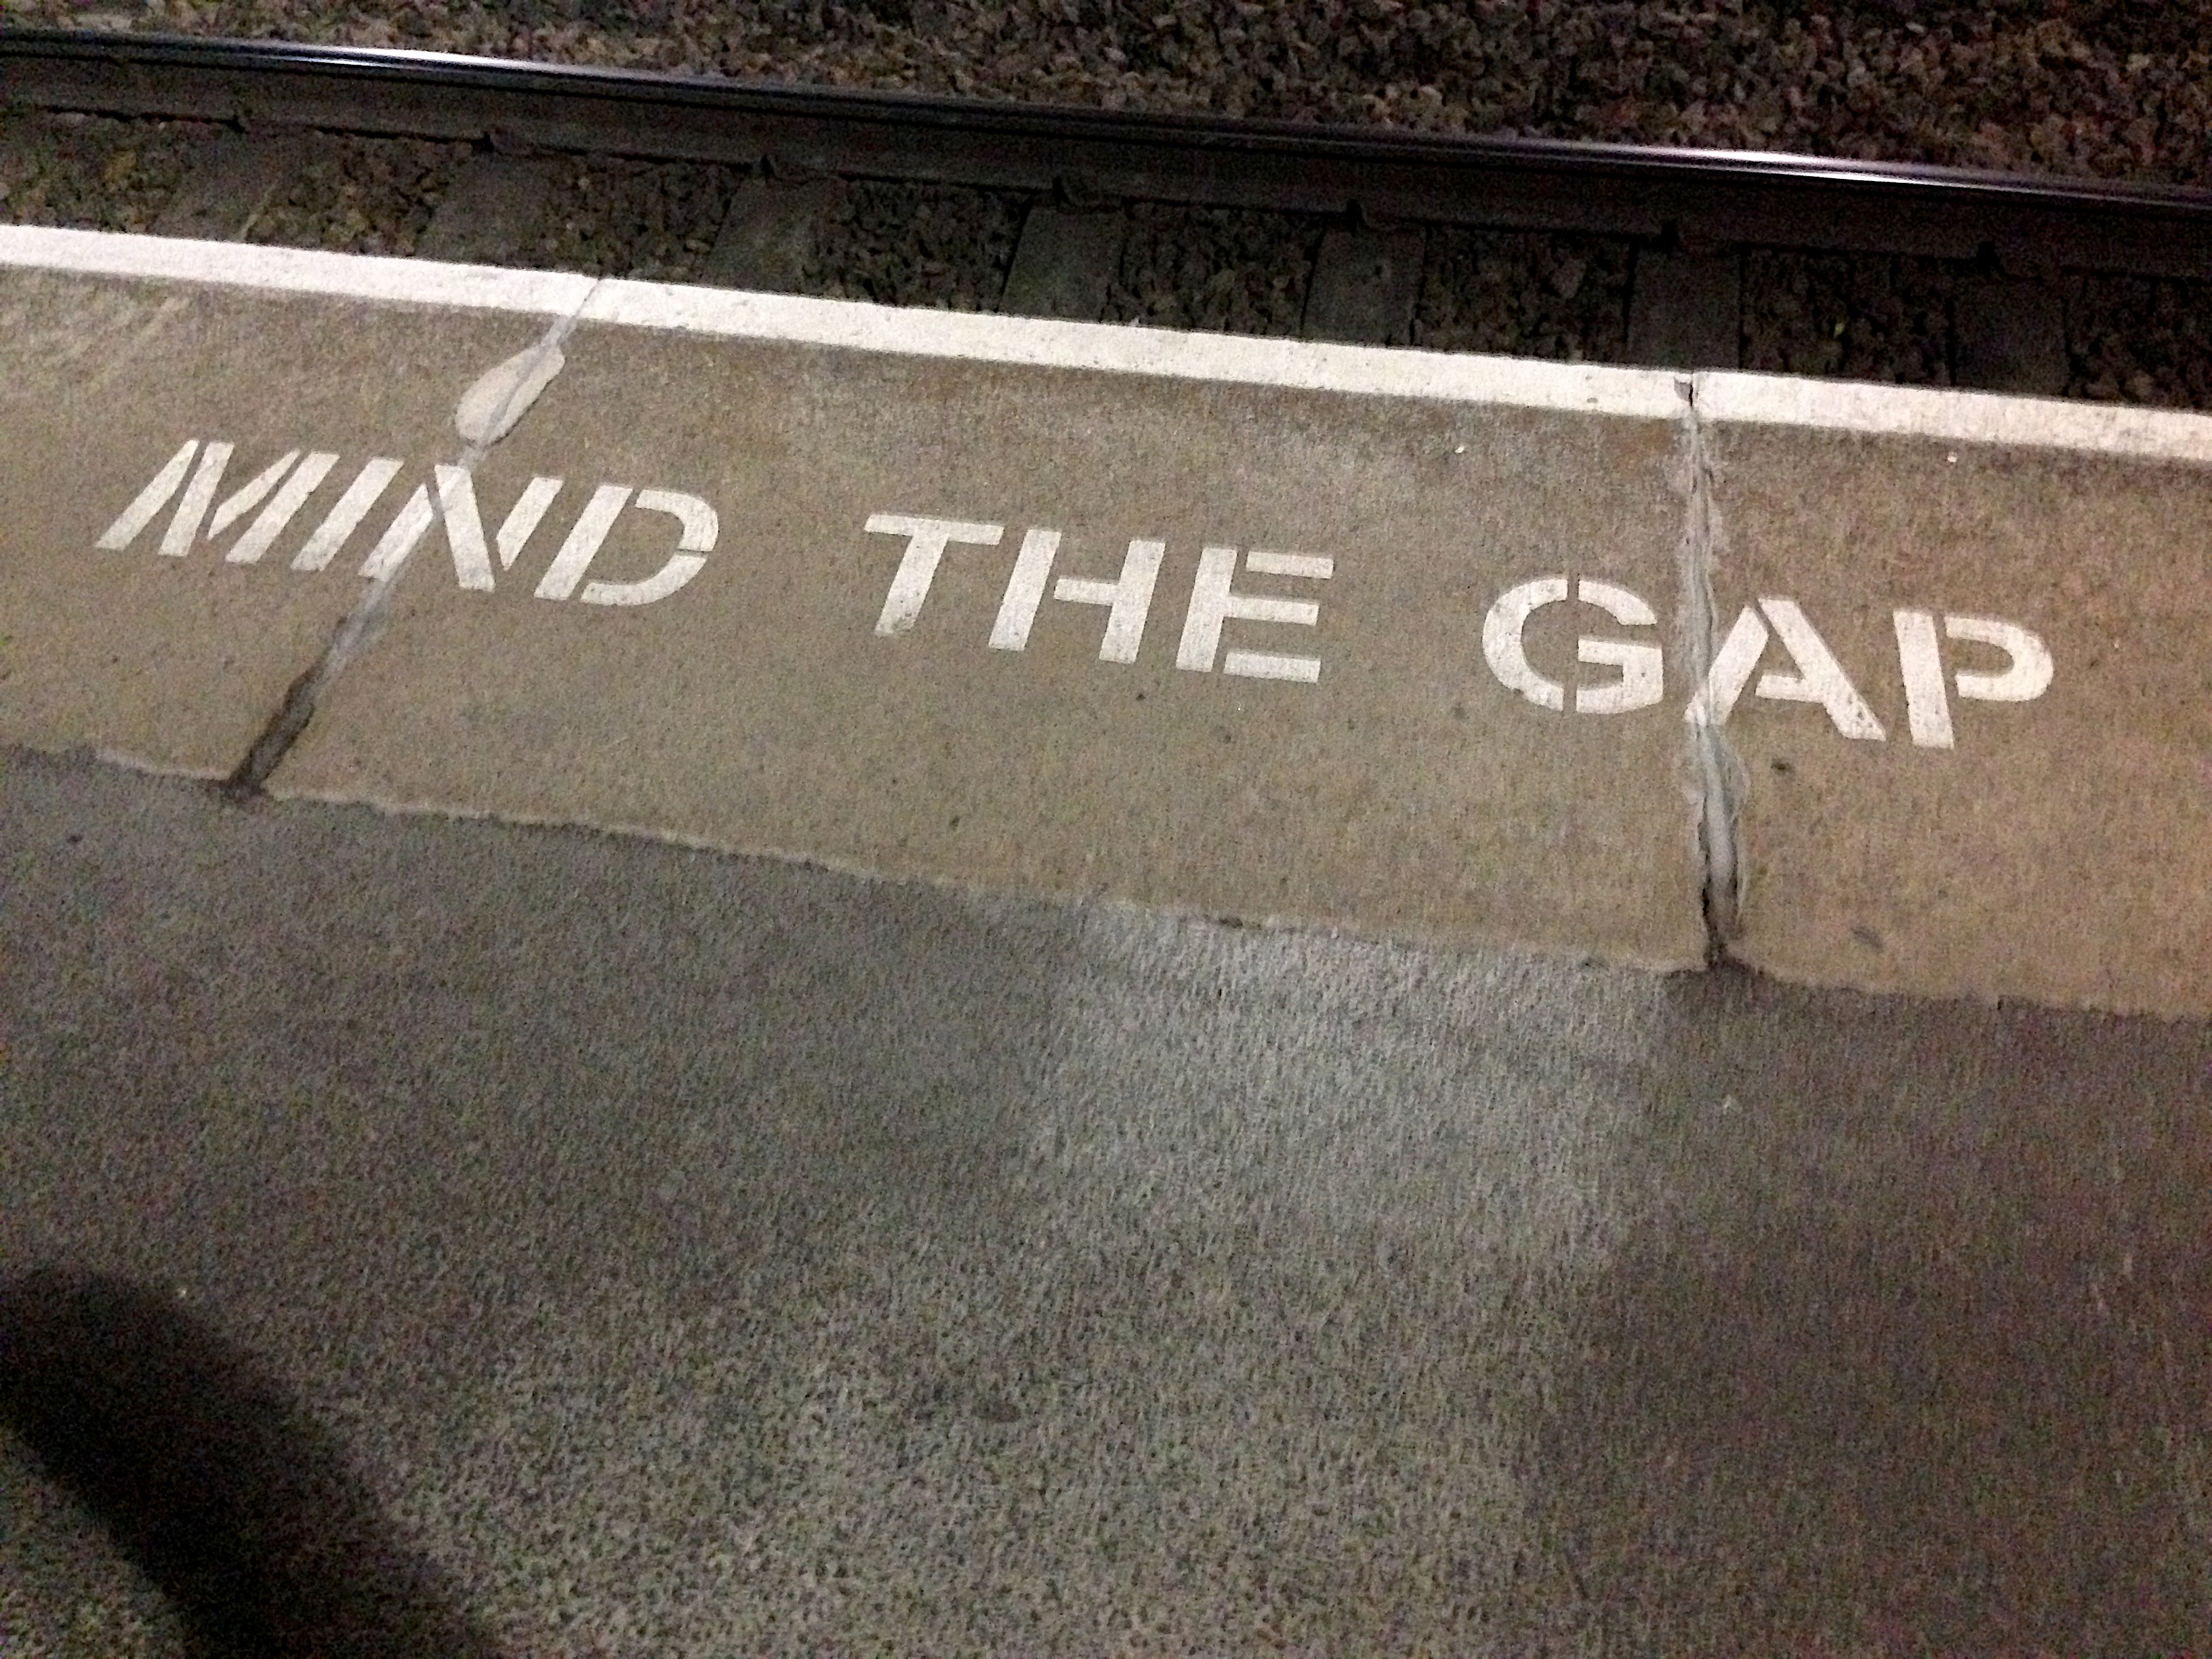
road, asphalt, sign, street sign, lane, cool image, infrastructure, road surface, automotive exterior